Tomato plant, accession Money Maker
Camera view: tilt-top (135 deg); turntable rotation: 210 degrees
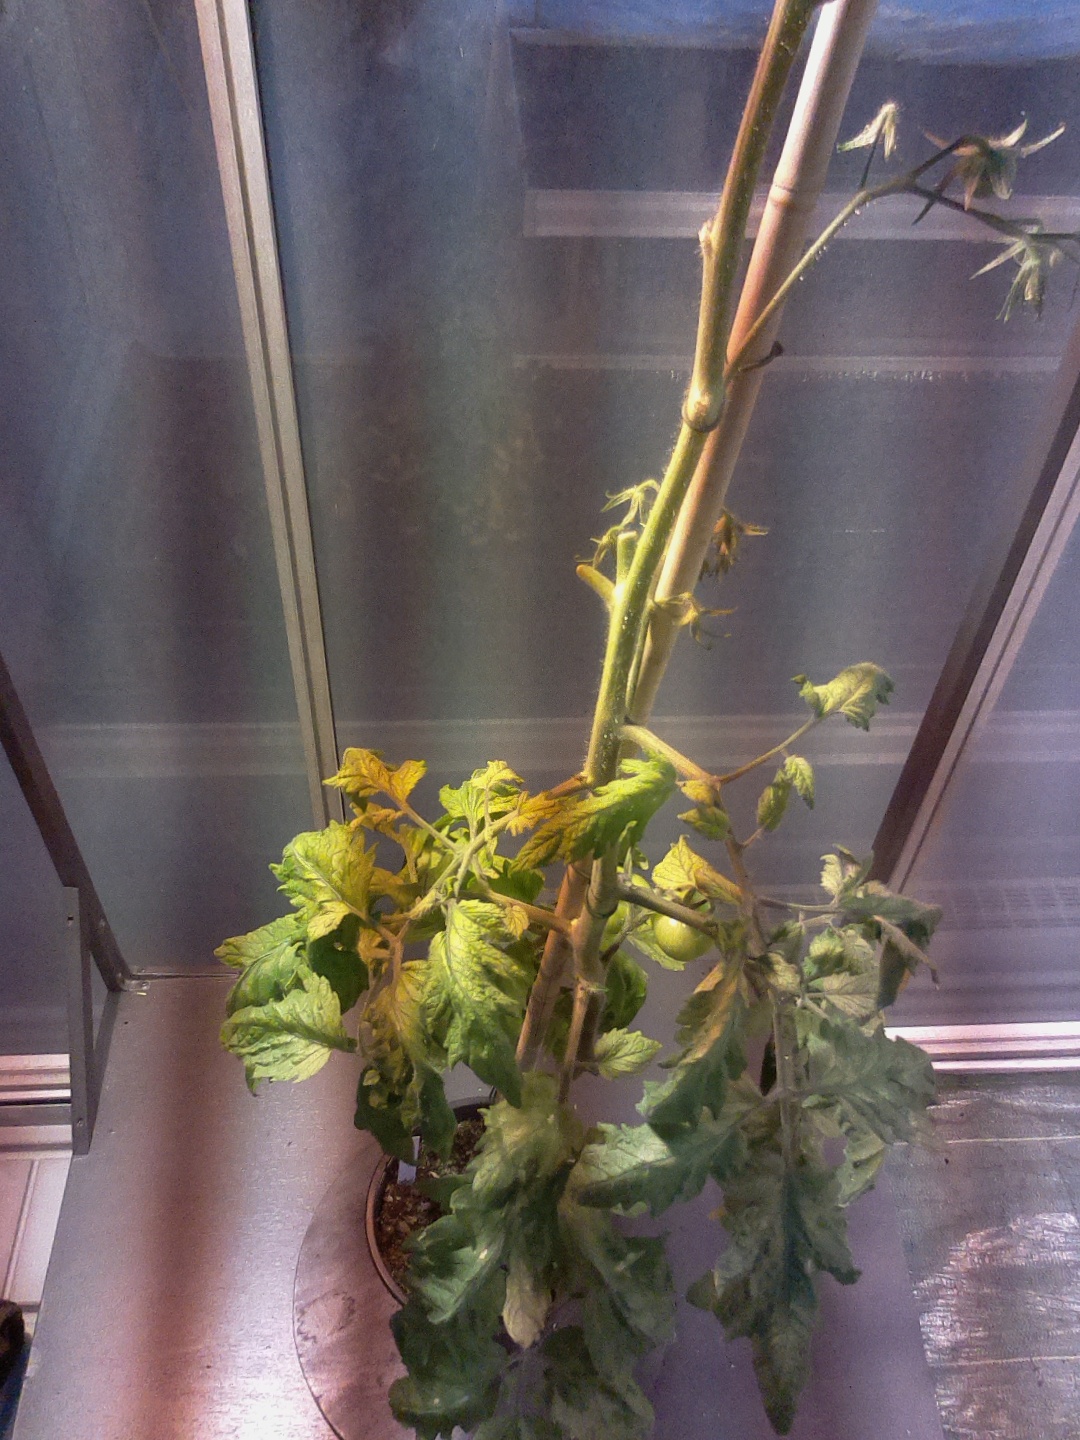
BBCH growth stage 76: 60%-70% of final fruit size